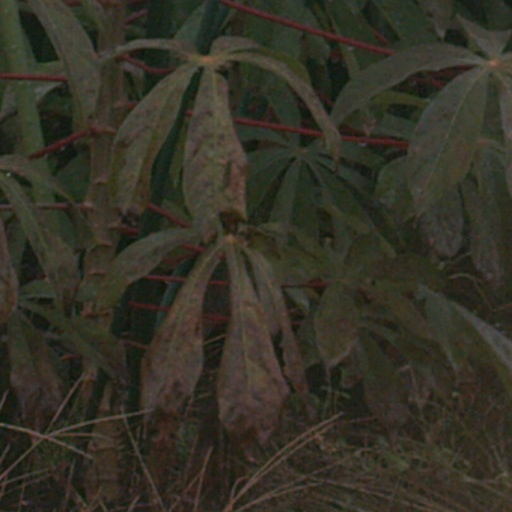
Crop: cassava